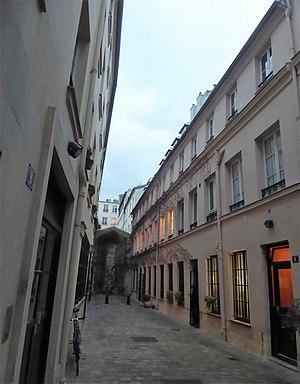
Cité Crussol 7 9
La cité de Crussol est une voie du 11ᵉ arrondissement de Paris, en France.